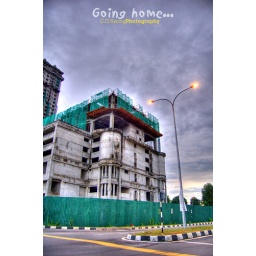
a shopping and condo building near my house was stop it's construction project a few years.